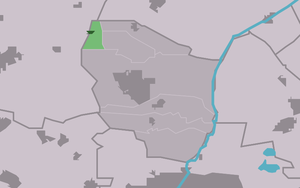
Alde Leie est un village de la commune néerlandaise de Leeuwarden, dans la province de Frise.